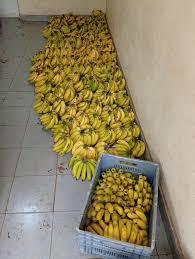
Ndizi nyingi ambayo imepangwa na kuwekwa sakafuni. Ndizi hizi zimeweza kubadilisha rangi na kuwa manjano ishara kwamba ndizi hizi zimeiva.